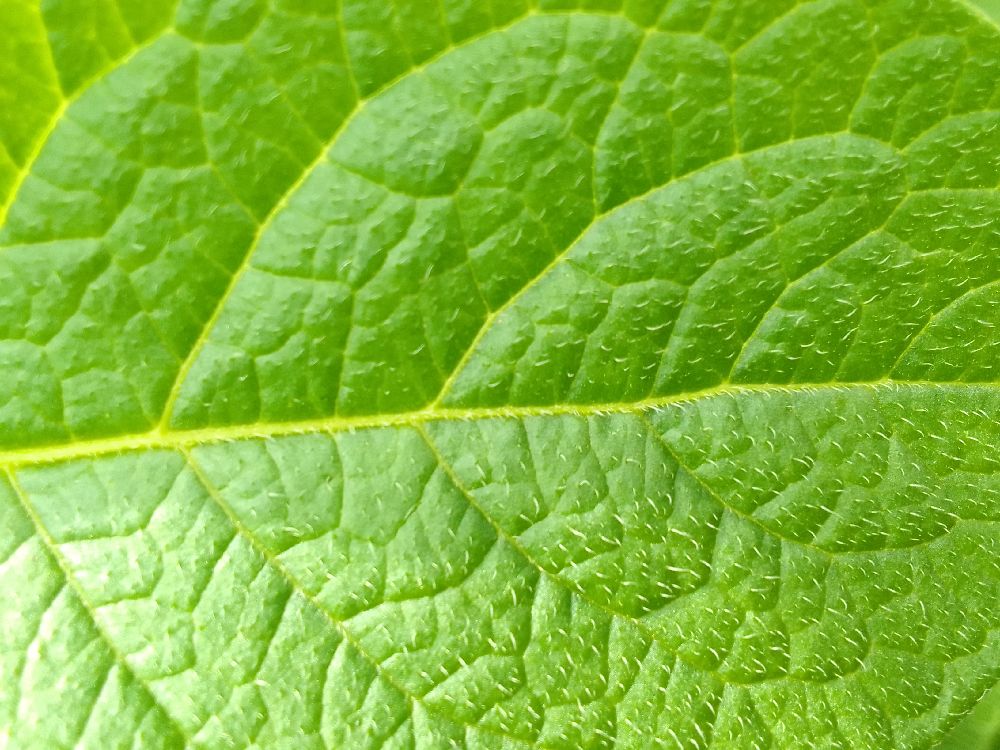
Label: Healthy